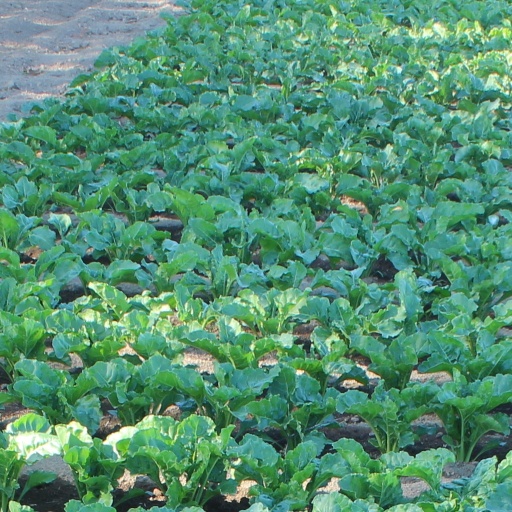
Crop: sugar beet